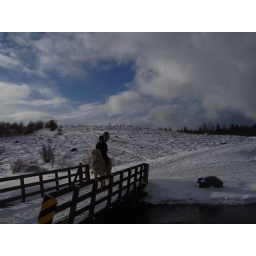
Crossing the bridge over the river on the Icelandic trails.